Marengo, Iowa

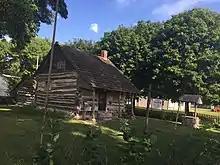
Pioneer Heritage Museum - 1861 Log Cabin

It has a Chicago Rock Island RR depot relocated from Victor, Iowa and a 1930s filling station relocated from Hartwick, Iowa.